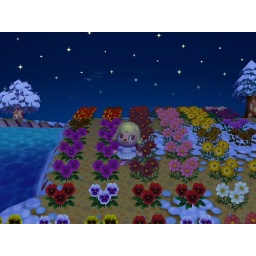
Miako in teh flower field